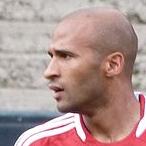
Age: 30